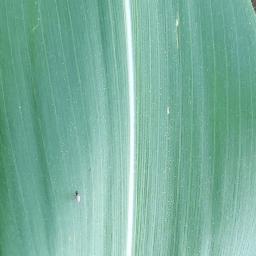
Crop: corn
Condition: (maize)_healthy